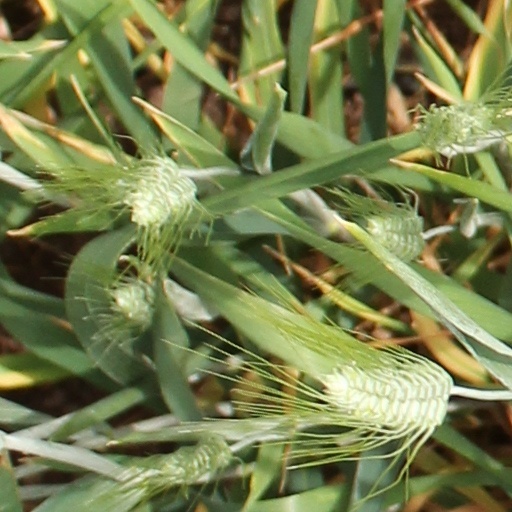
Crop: wheat